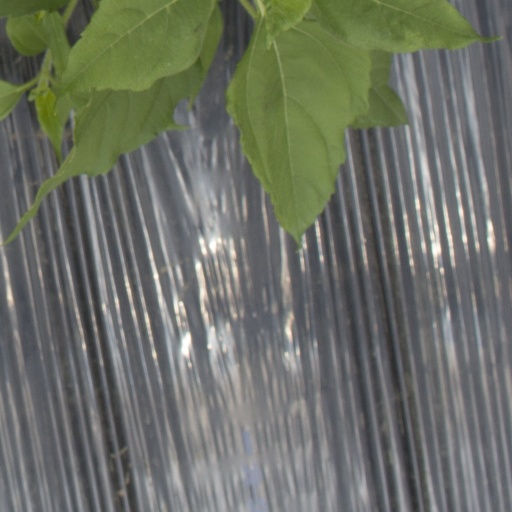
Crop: Jerusalem artichoke